Seb Rochford

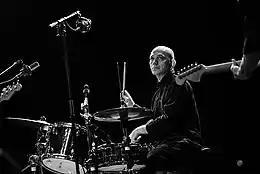
Rochford at Winterjazz in Aarhus, Denmark 2018

Rochford was band leader and composer of Polar Bear. The group released its first album "Dim Lit" in 2004 and its final album "Same As You" in 2015. The Polar Bear albums "Held on the Tips of Fingers" and "In Each and Every One" were nominated for the Mercury Prize in 2005 and 2014 respectively.